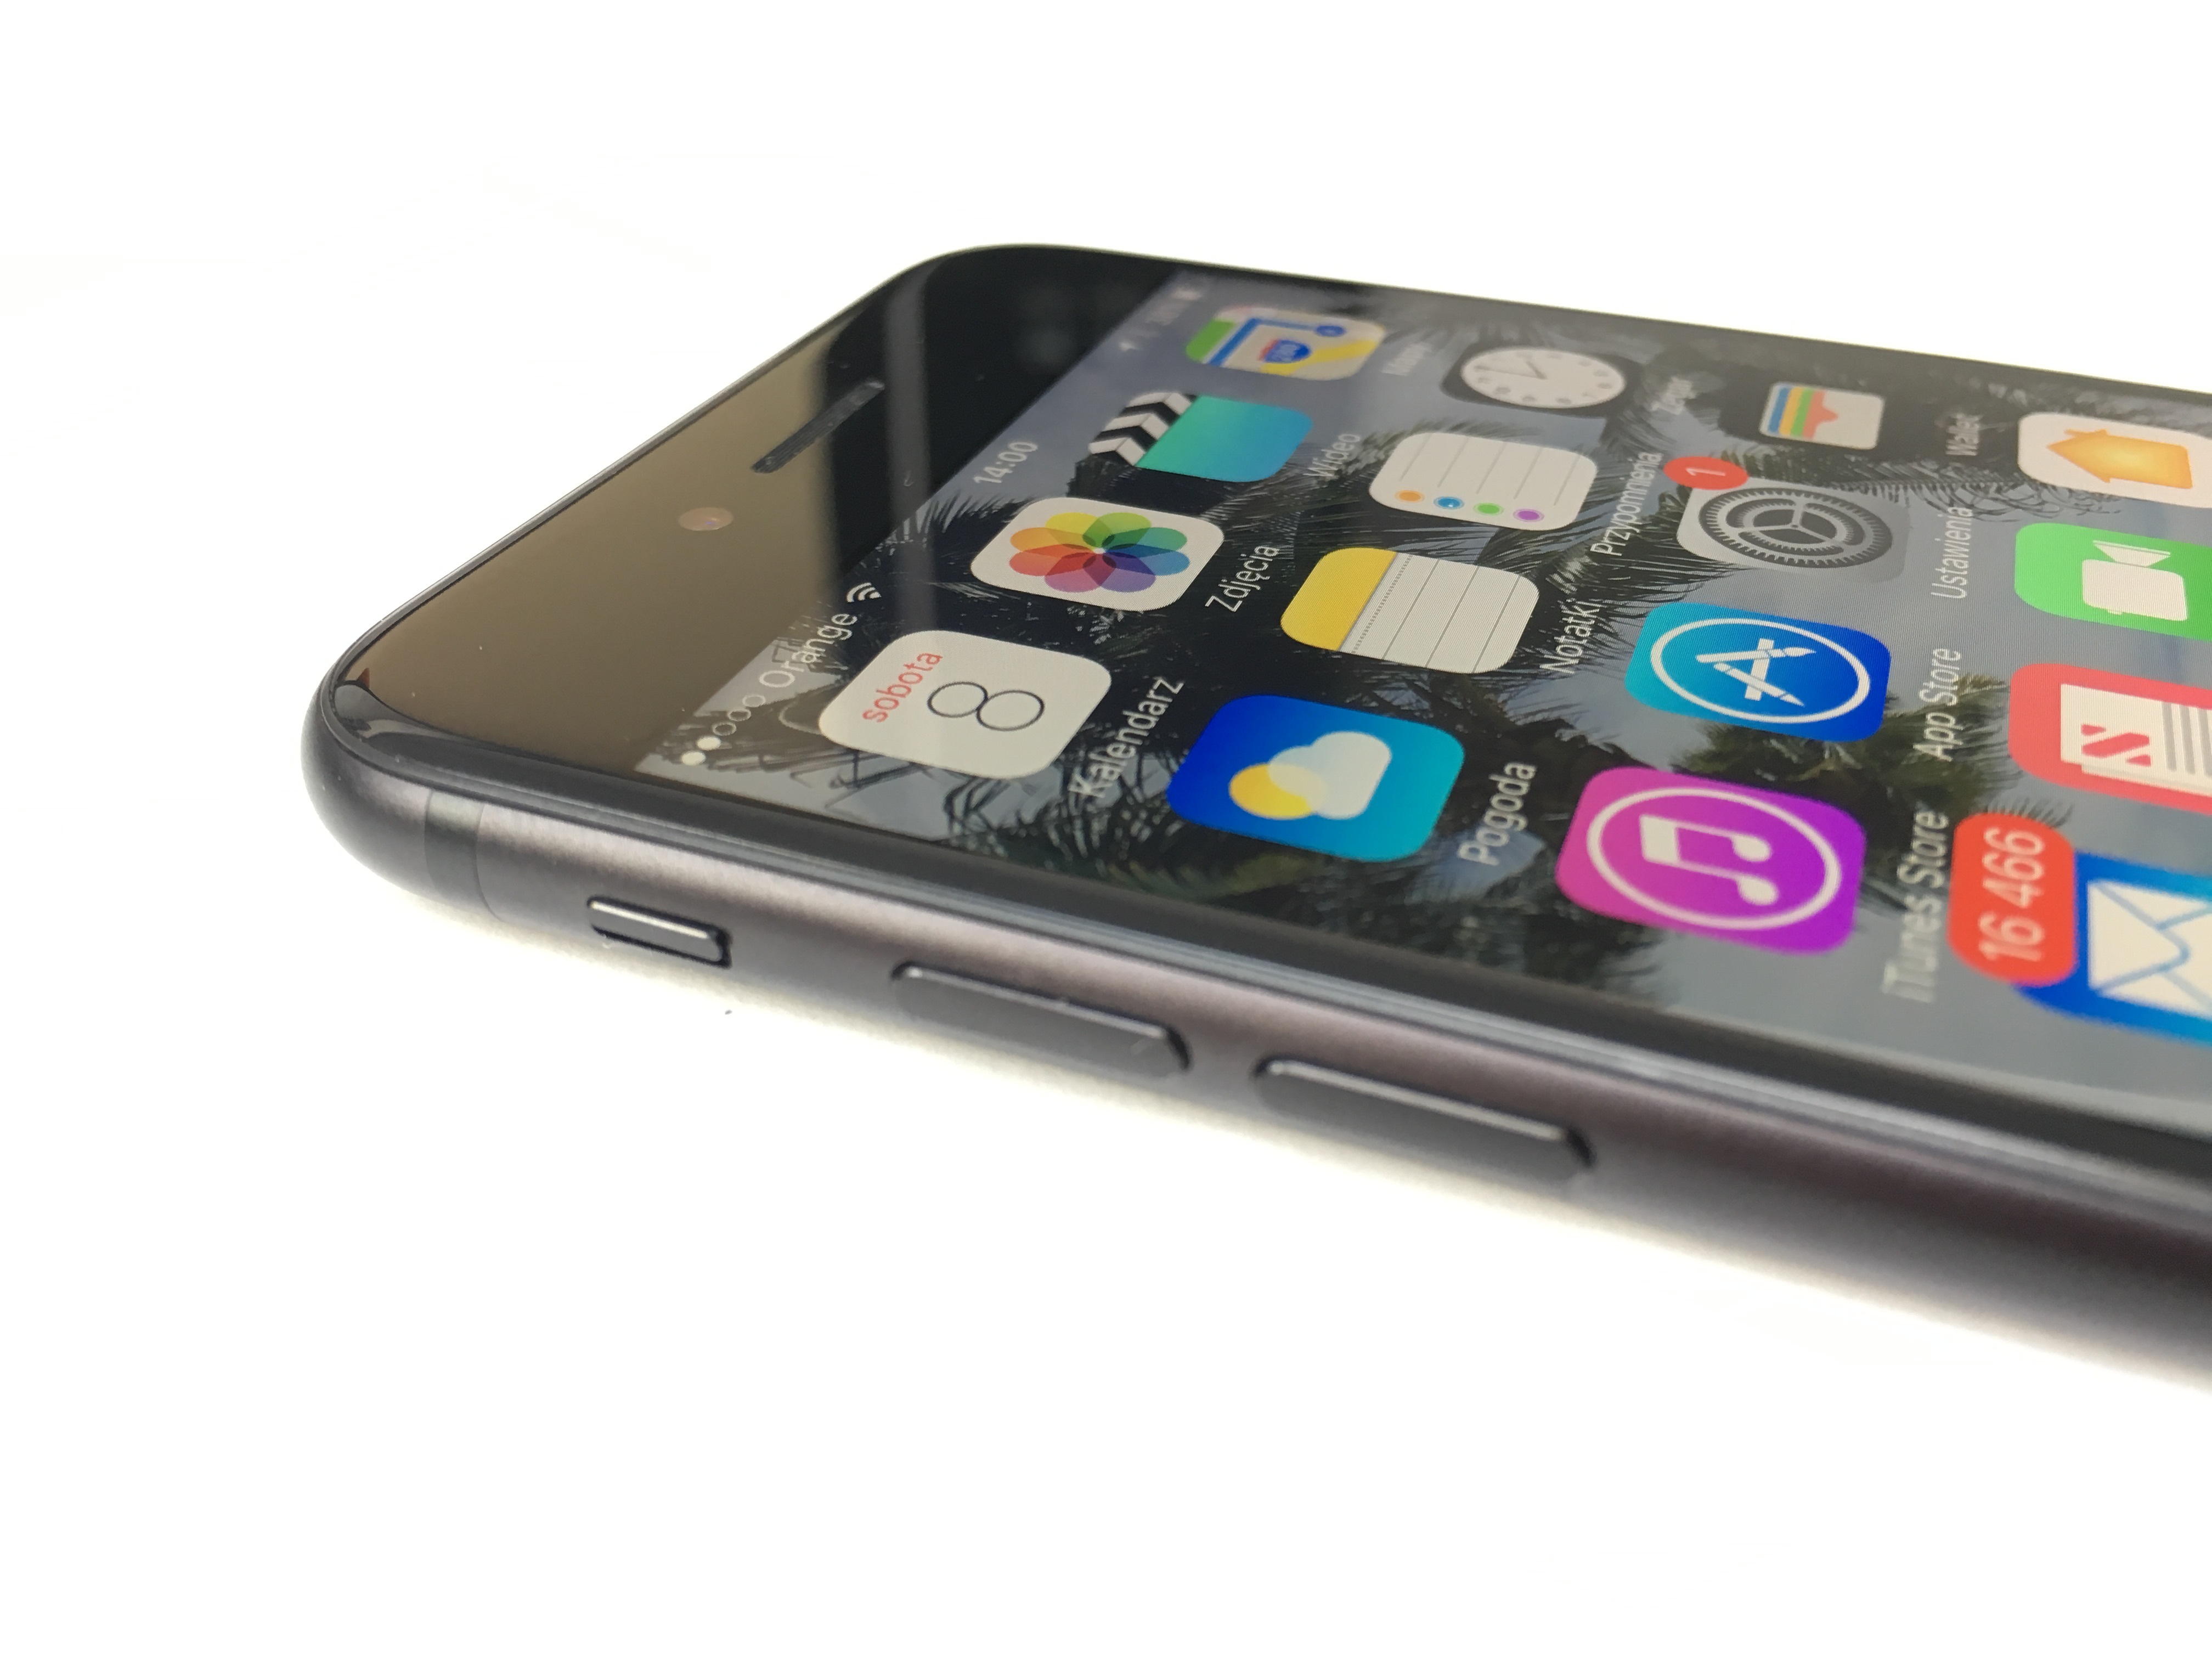
smartphone, apple, technology, home, gadget, mobile phone, product, iphone 7, electronics, multimedia, electronic device, portable communications device, communication device, smarton, touch id, key return